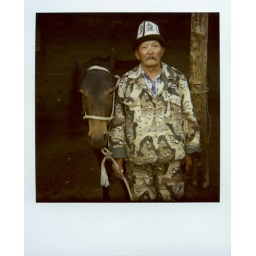
Kyrgyz horse seller in Kochkor animal market, Kyrgyzstan